Carl Grimes

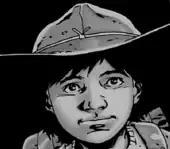
Carl Grimes, as depicted in the comic book series. Art by Charlie Adlard

Carl is the only son of sheriff Rick Grimes and his wife, Lori Grimes. When the dead rise, Lori takes Carl to a purported safe zone in Atlanta, Georgia, along with Rick's partner, Shane Walsh. Lori and Carl join a group of survivors on the outskirts of Atlanta, formed and led by Shane. There, they are eventually reunited with Rick. Despite being only seven years old, Carl is taught to shoot a pistol. This comes in handy when he saves his mother from an attacking walker. Later, he is forced to kill an unstable Shane in order to protect his father.